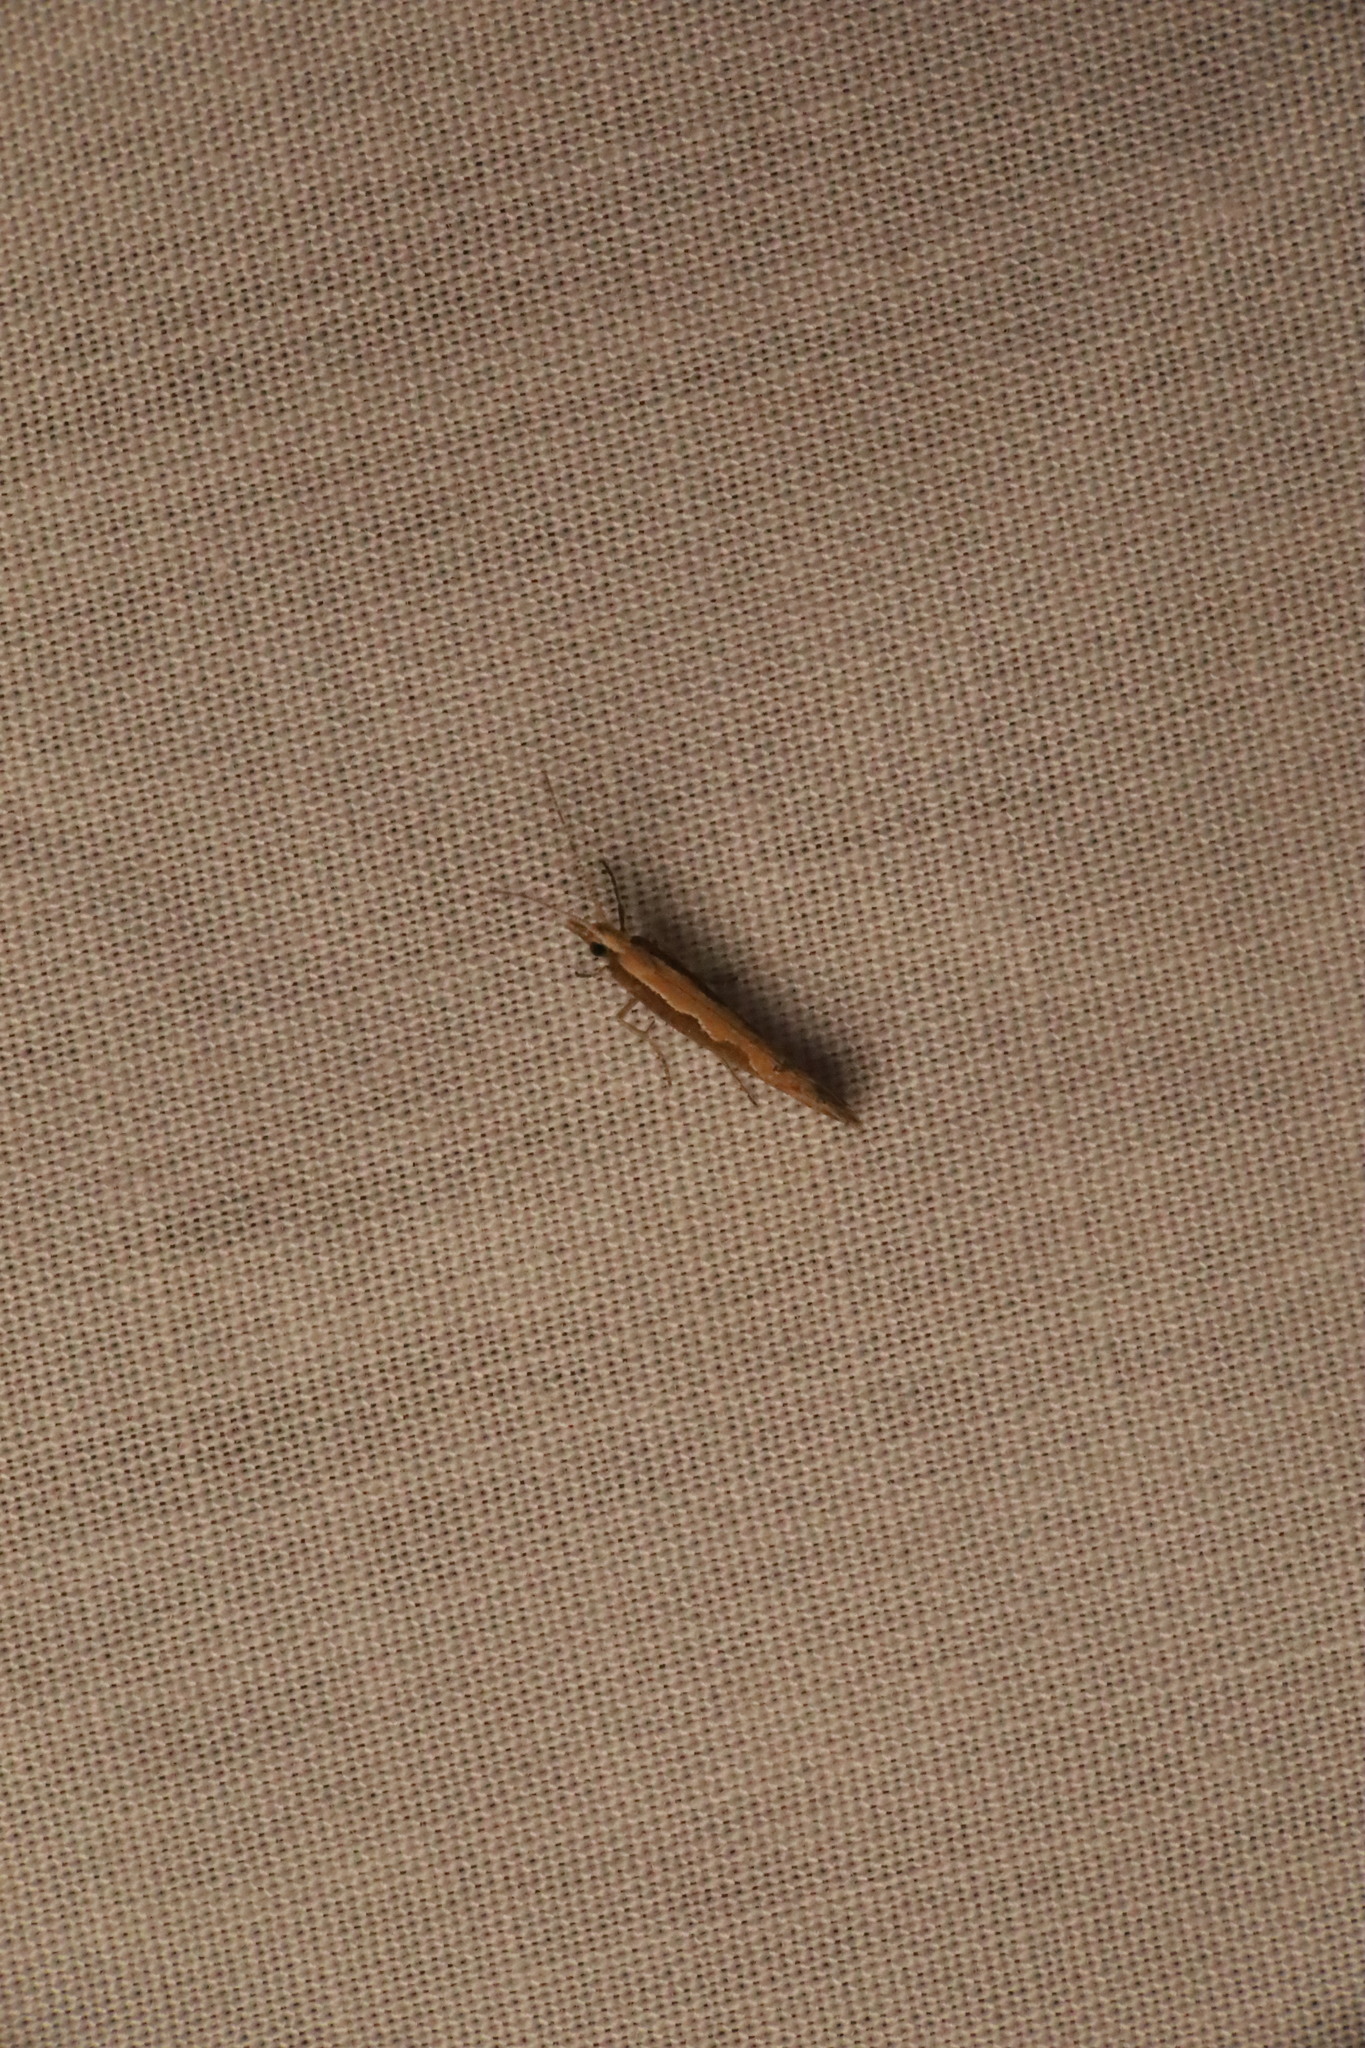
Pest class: diamondback_moth